Structure of the Royal Netherlands Air and Space Force

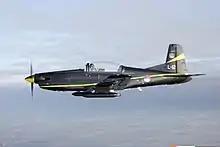
PC-7 Turbo Trainer in flight

The Royal Netherlands Air and Space Force Military School at Woensdrecht Air Base is the training institute for all Royal Netherlands Air and Space Force personnel, except officer candidates, which are trained at the Royal Military Academy. The base also houses a Fire Fighting Exercise and Training Centre, and the Joint Meteorological Group, which provides meteorological services to all branches of the Armed forces of the Netherlands.